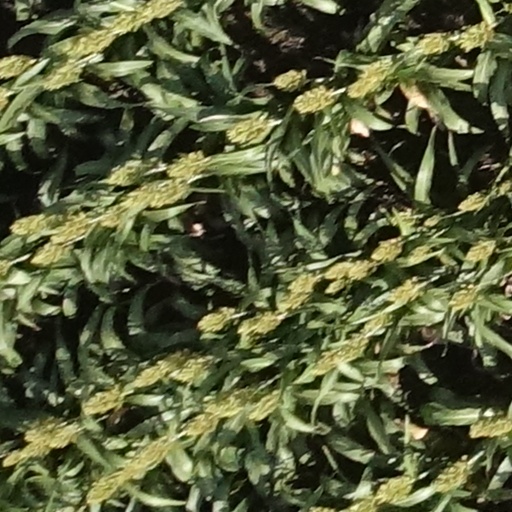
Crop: sorghum